Zoonotic origins of COVID-19

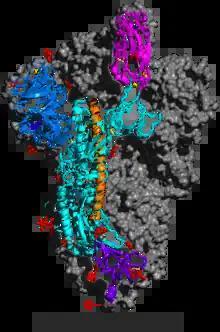
SARS‑CoV‑2 spike homotrimer with one protein subunit highlighted. The ACE2 binding domain is magenta.

Strong evidence of positive selection was found however in the spike protein S1 subunit, which contains the receptor binding domain.